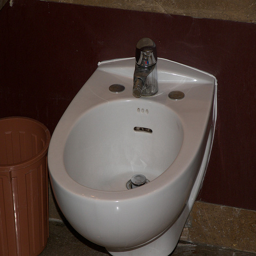
A white porcelain sink with chrome faucet mounted on a brown wall.
A wash basin and a waste paper basket are seen
A toilet without a lid and a brown wastebasket right next to it
A sink is shown with a basket next to it.
A toilet bowl is sitting next to a small orange trash can.